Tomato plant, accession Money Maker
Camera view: bottom (45 deg); turntable rotation: 30 degrees
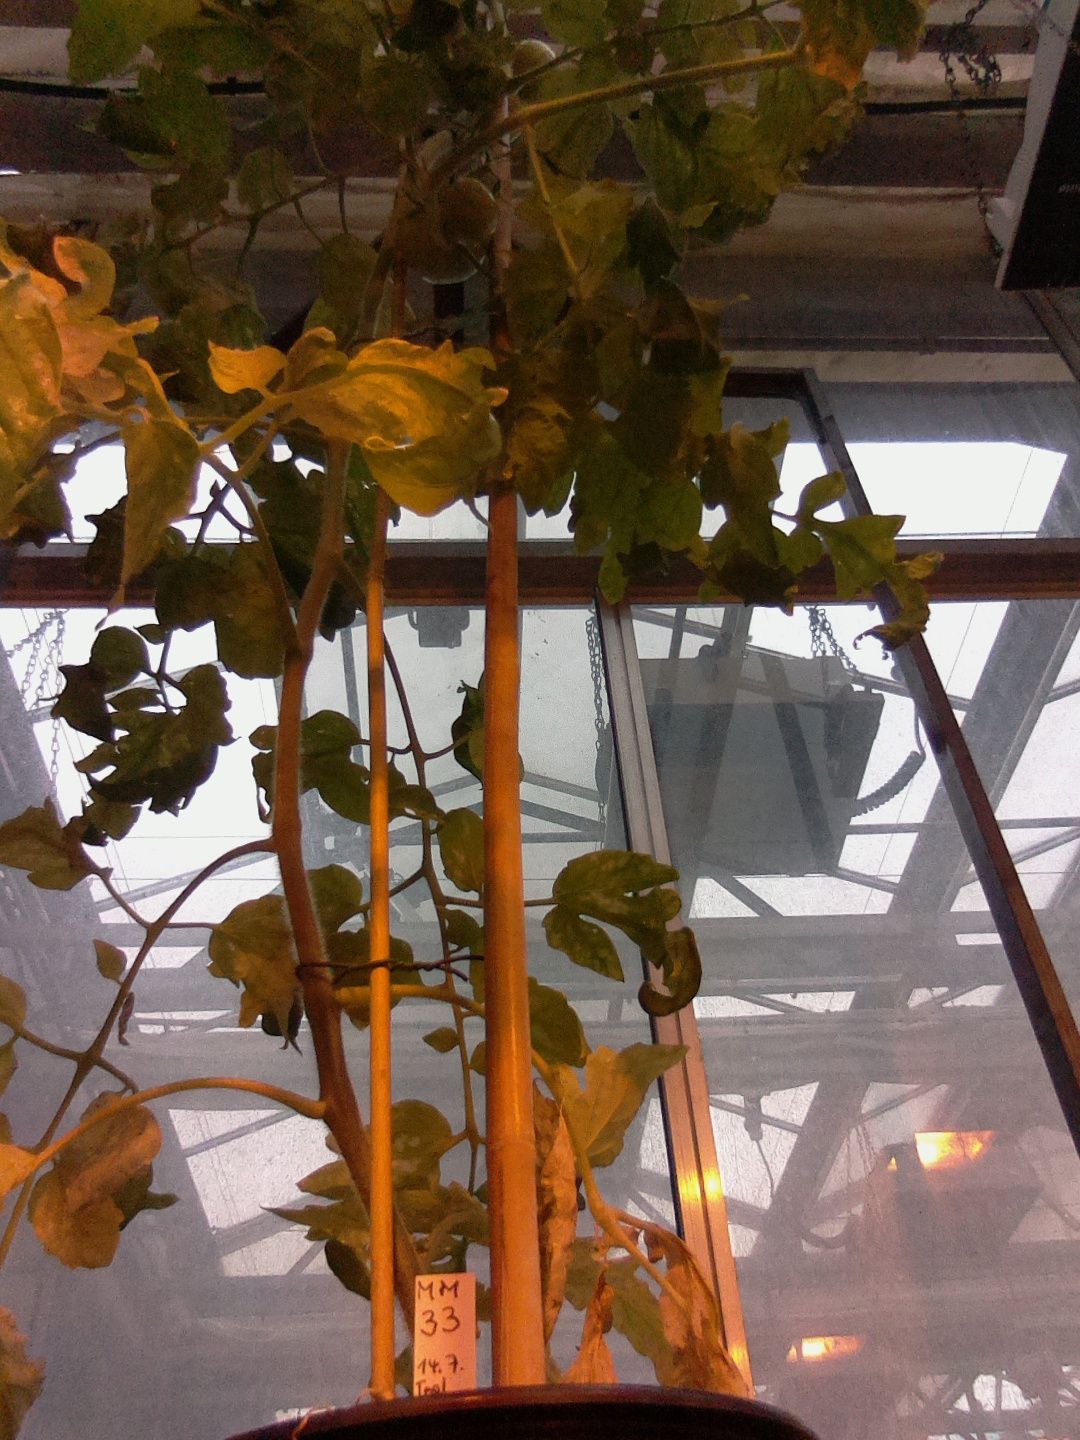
BBCH growth stage 76: 60%-70% of final fruit size